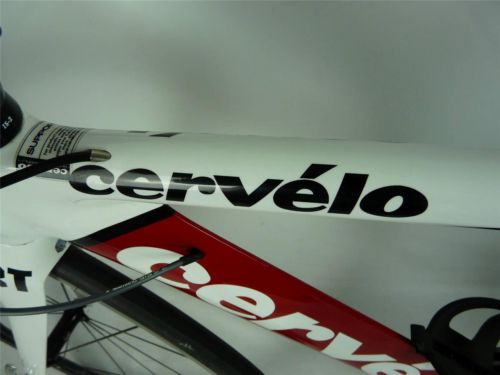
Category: bicycle